Joseph Parry

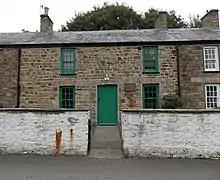
4 Chapel Row, Merthyr Tydfil, Parry's birthplace

Parry was born in Merthyr Tydfil in 1841, the seventh of eight children of Daniel (1800–1866) and Elizabeth Parry (née Richards, 1806–1886). The family was musically inclined, with all family members singing in the chapel choir. Parry's mother, who performed at church functions, was remembered for her fine voice; two of Parry's sisters, Elizabeth and Jane, and a brother, Henry, gained some prominence in the United States as vocalists. He left school at age nine to work in the mines as the family needed the income. Young Parry worked a 56-hour week for twelve and a half pence while at the mine. By age 12, Parry was working at the puddling furnaces of the Cyfarthfa Ironworks, where his father also worked.